Huw Morus

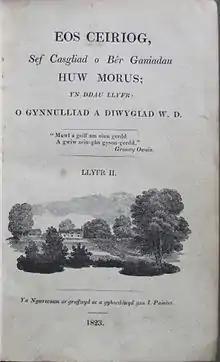
The title-page of "Eos Ceiriog"; llyfr II; 1823

Huw Morus or Morys (1622 – 31 August 1709), also known by his bardic name "Eos Ceiriog" ("the nightingale of Ceiriog"), was a Welsh poet. One of the most popular and prolific poets of his time, he composed a large number of poems in a variety of metres. Morus's work bridges the gap between the strict-metre tradition of the "Beirdd y Uchelwyr" (the medieval "Poets of the Nobility") and popular verse.